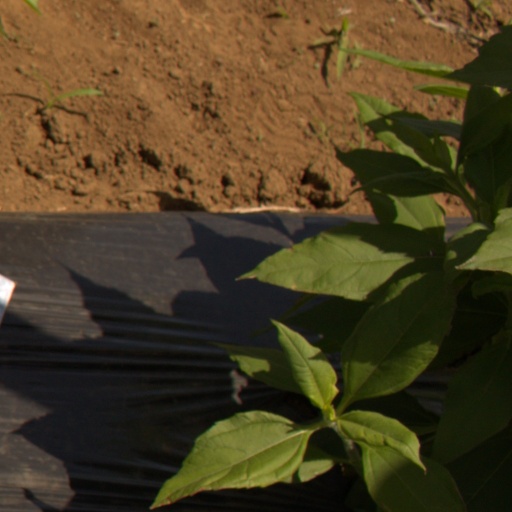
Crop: Jerusalem artichoke